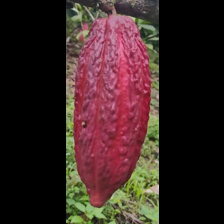
Label: sana